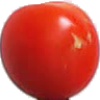
Label: Tomato Cherry Red 1